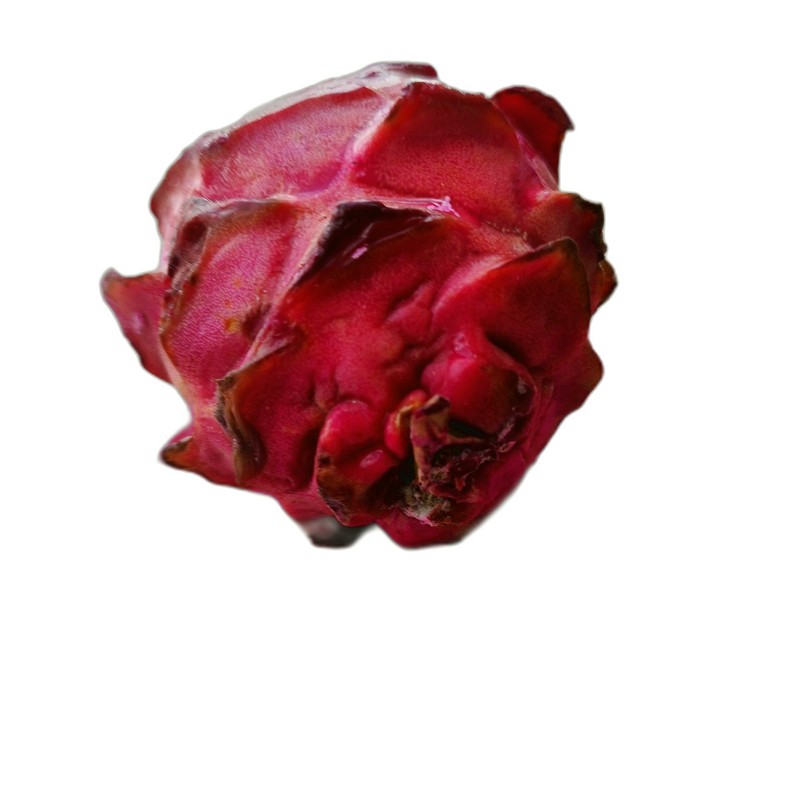
Label: Defect Dragon Fruit